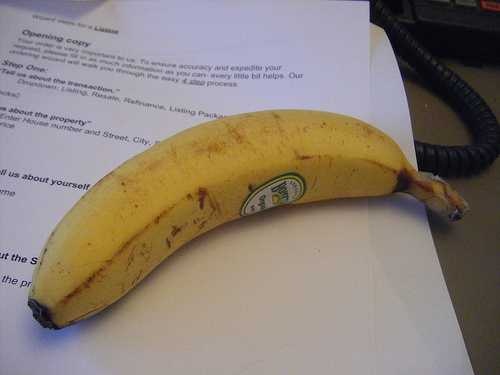
Label: Banana